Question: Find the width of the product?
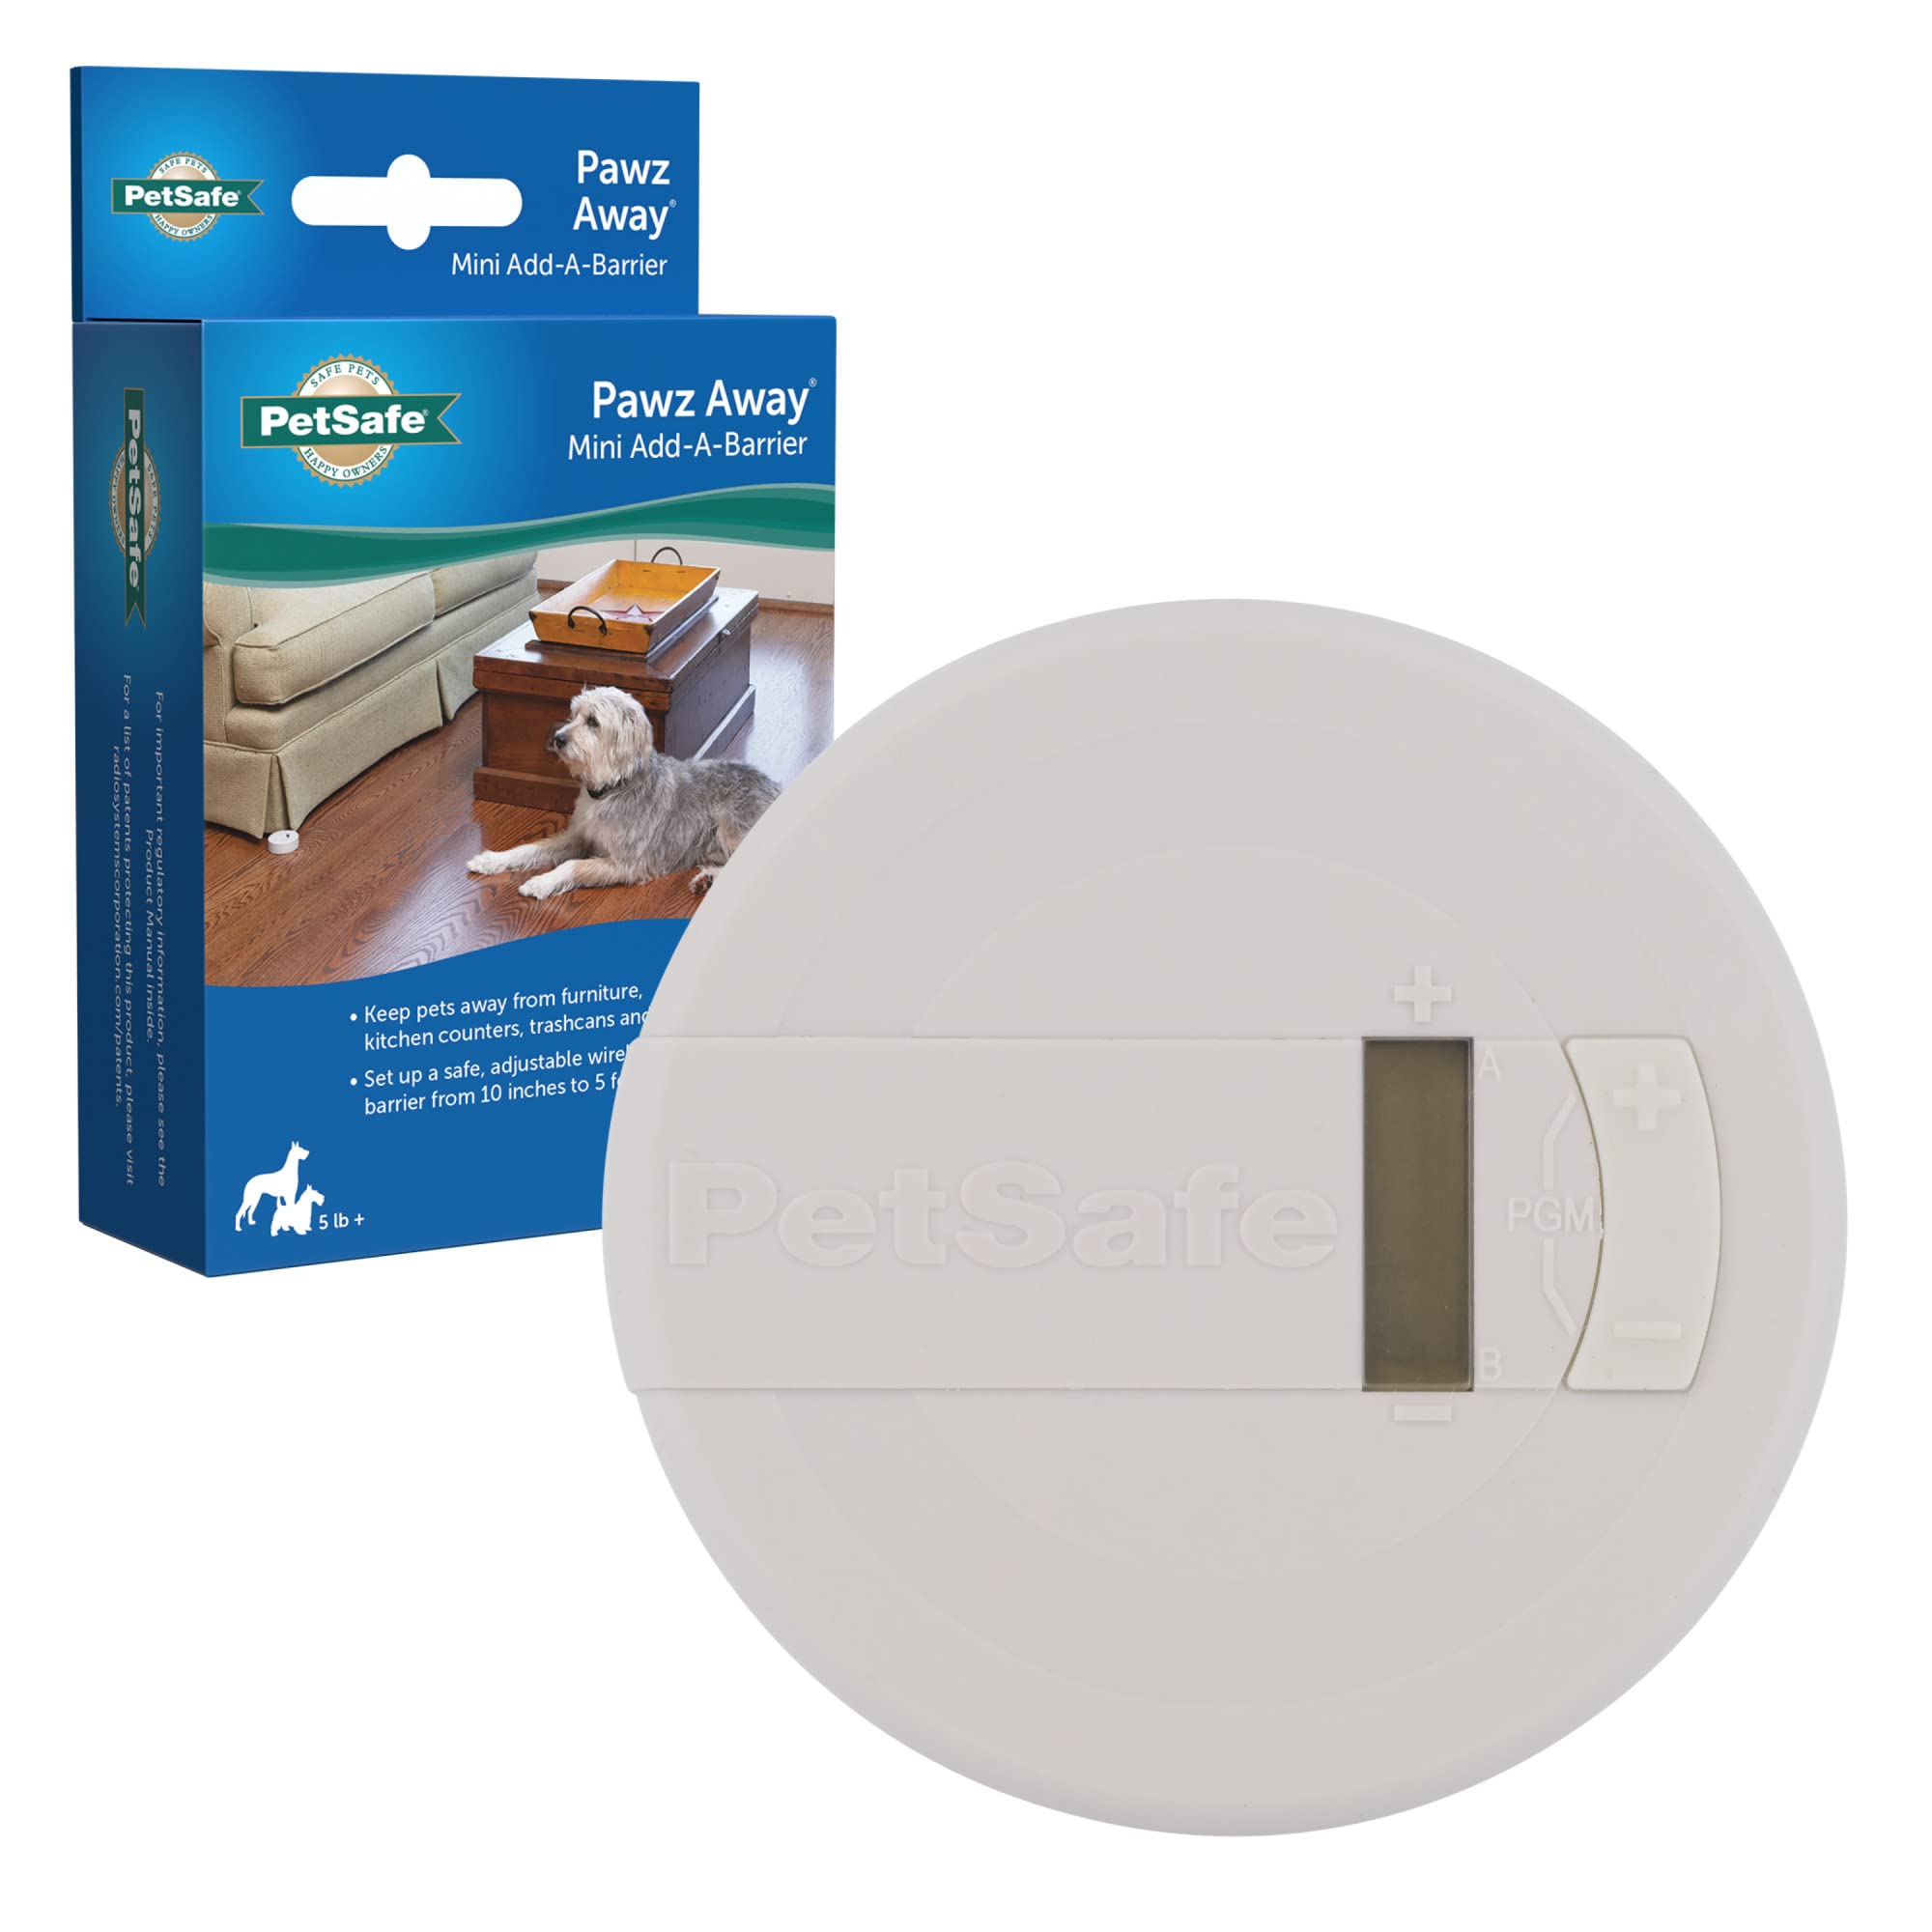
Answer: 10.0 inch